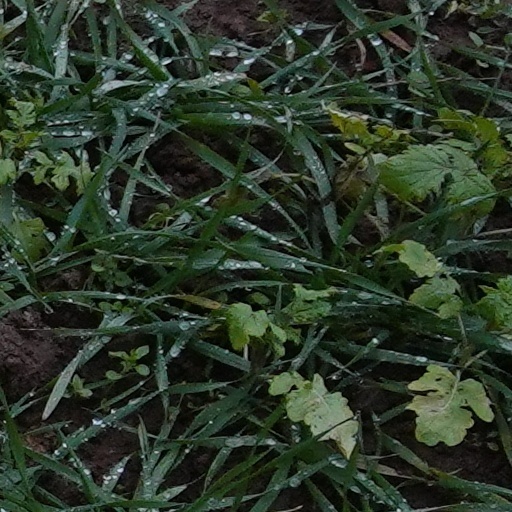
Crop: wheat